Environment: real
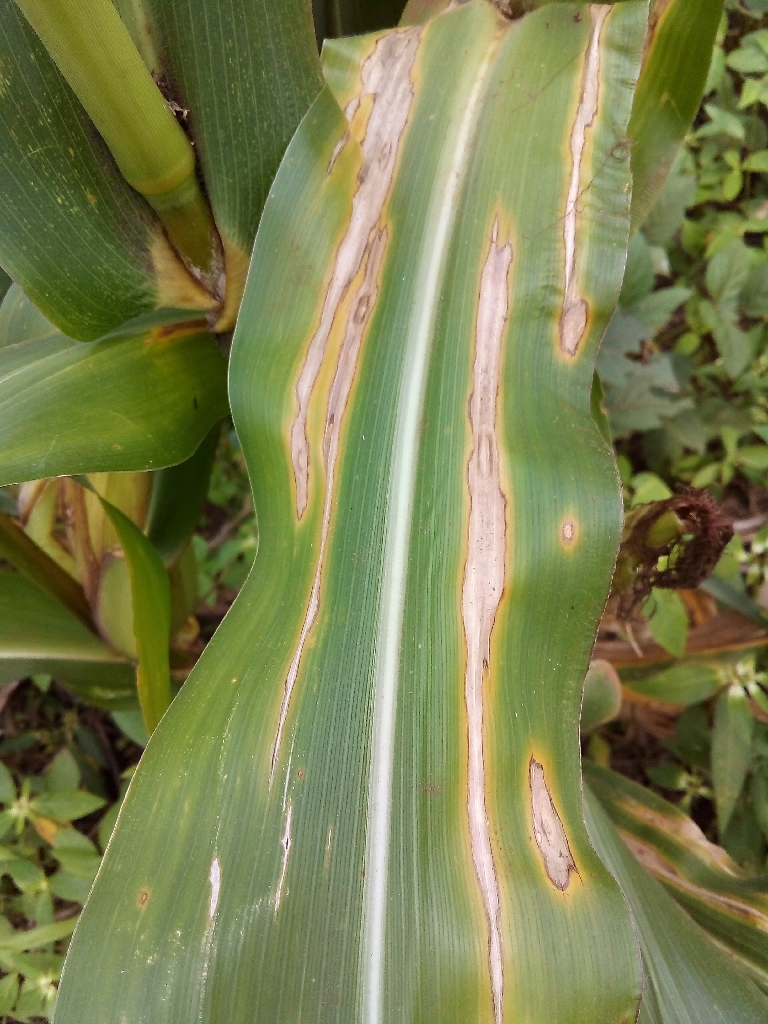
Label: northern_corn_leaf_blight